Walt Disney Animation Studios

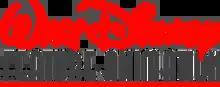
Walt Disney Feature Animation logo, used from 1994 to 1997

"Aladdin" and "The Lion King" had been the highest-grossing films worldwide in each of their respective release years. Between these in-house productions, Disney diversified in animation methods and produced "The Nightmare Before Christmas" with former Disney animator Tim Burton; Walt Disney Feature Animation contributed by providing the film's second-layering traditional animation. With animation becoming again an increasingly important and lucrative part of Disney's business, the company began to expand its operations. The flagship California studio was split into two units and expanded, and ground was broken on a new Disney Feature Animation building adjacent to the main Disney lot in Burbank, which was dedicated in 1995. also one of Disney's television animation studios in the Paris, France suburb of Montreuil – the former Brizzi Brothers studio – became Walt Disney Feature Animation Paris, where "A Goofy Movie" (1995) and significant parts of later Disney films were produced. Disney also began producing lower cost direct-to-video sequels and prequels for its successful animated films using the services of its television animation studios under the name Disney MovieToons. "The Return of Jafar" (1994), a sequel to "Aladdin" and a pilot for the "Aladdin" television show spin-off, was the first of these productions. Walt Disney Feature Animation was also heavily involved in the adaptations of both "Beauty and the Beast" in 1994 and "The Lion King" in 1997 into Broadway musicals.